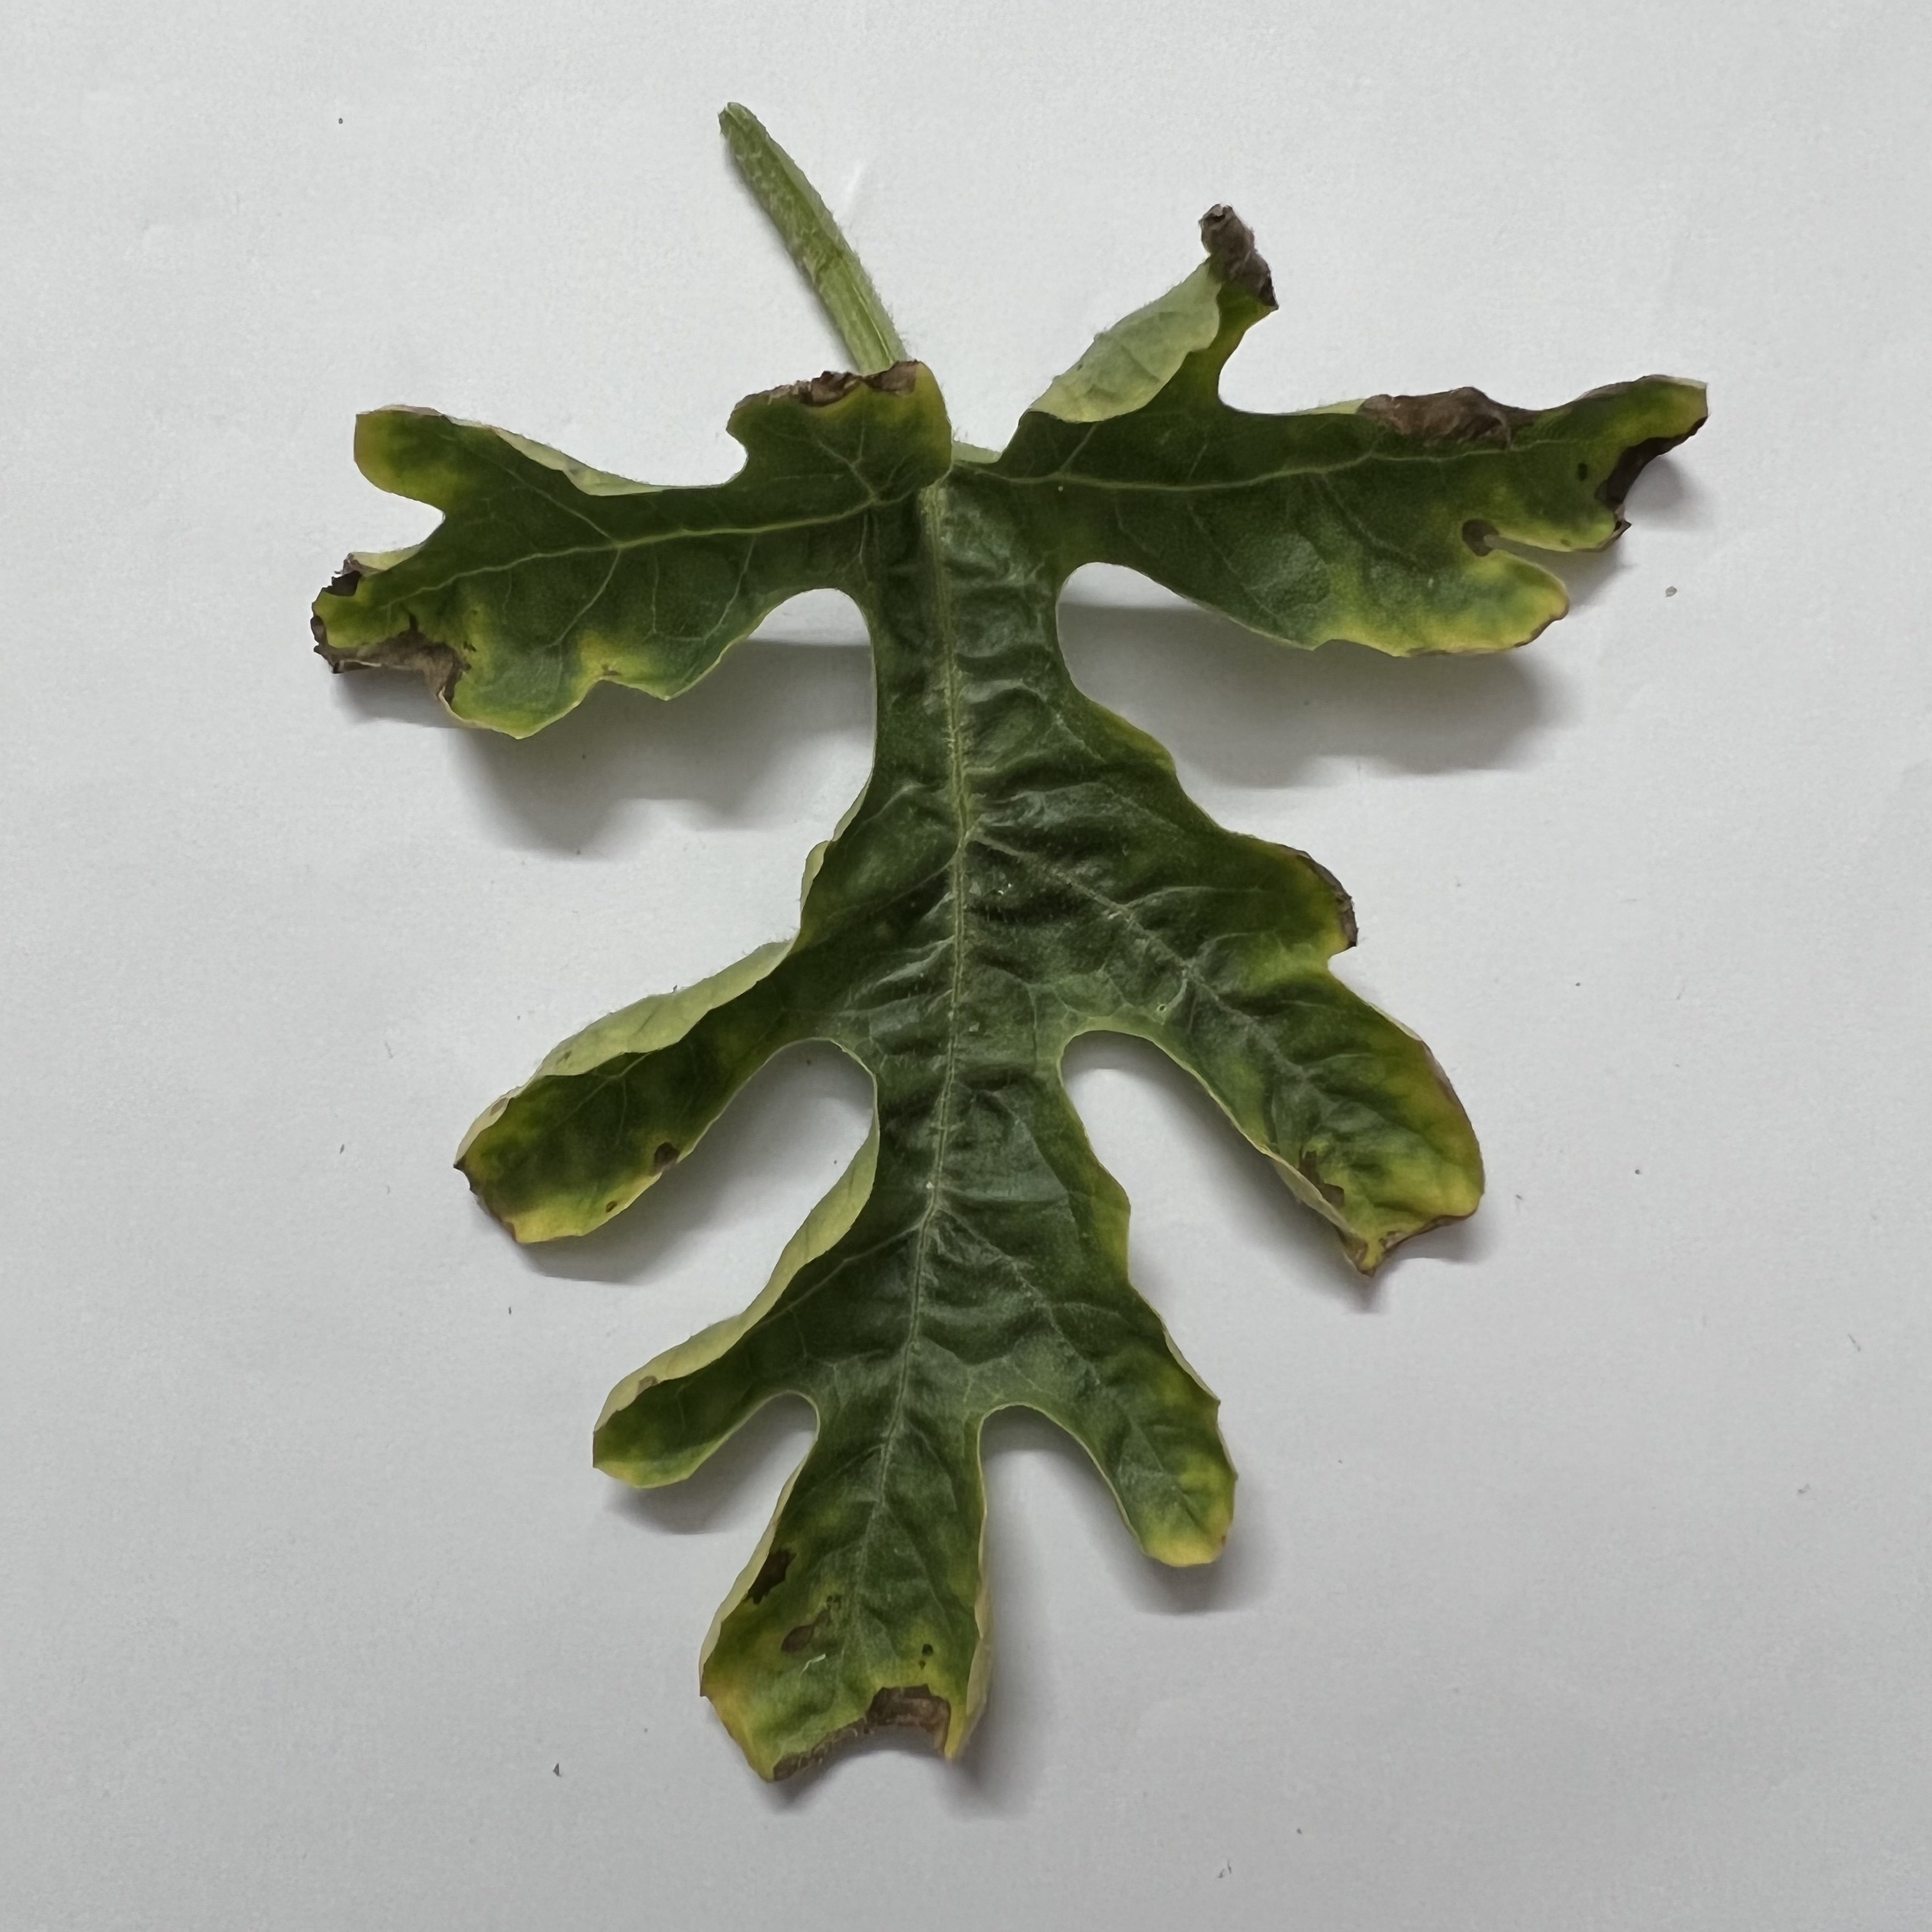
Label: Downy_Mildew